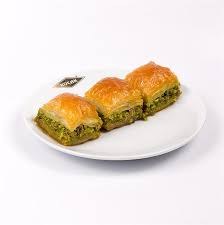
Yemek: baklava